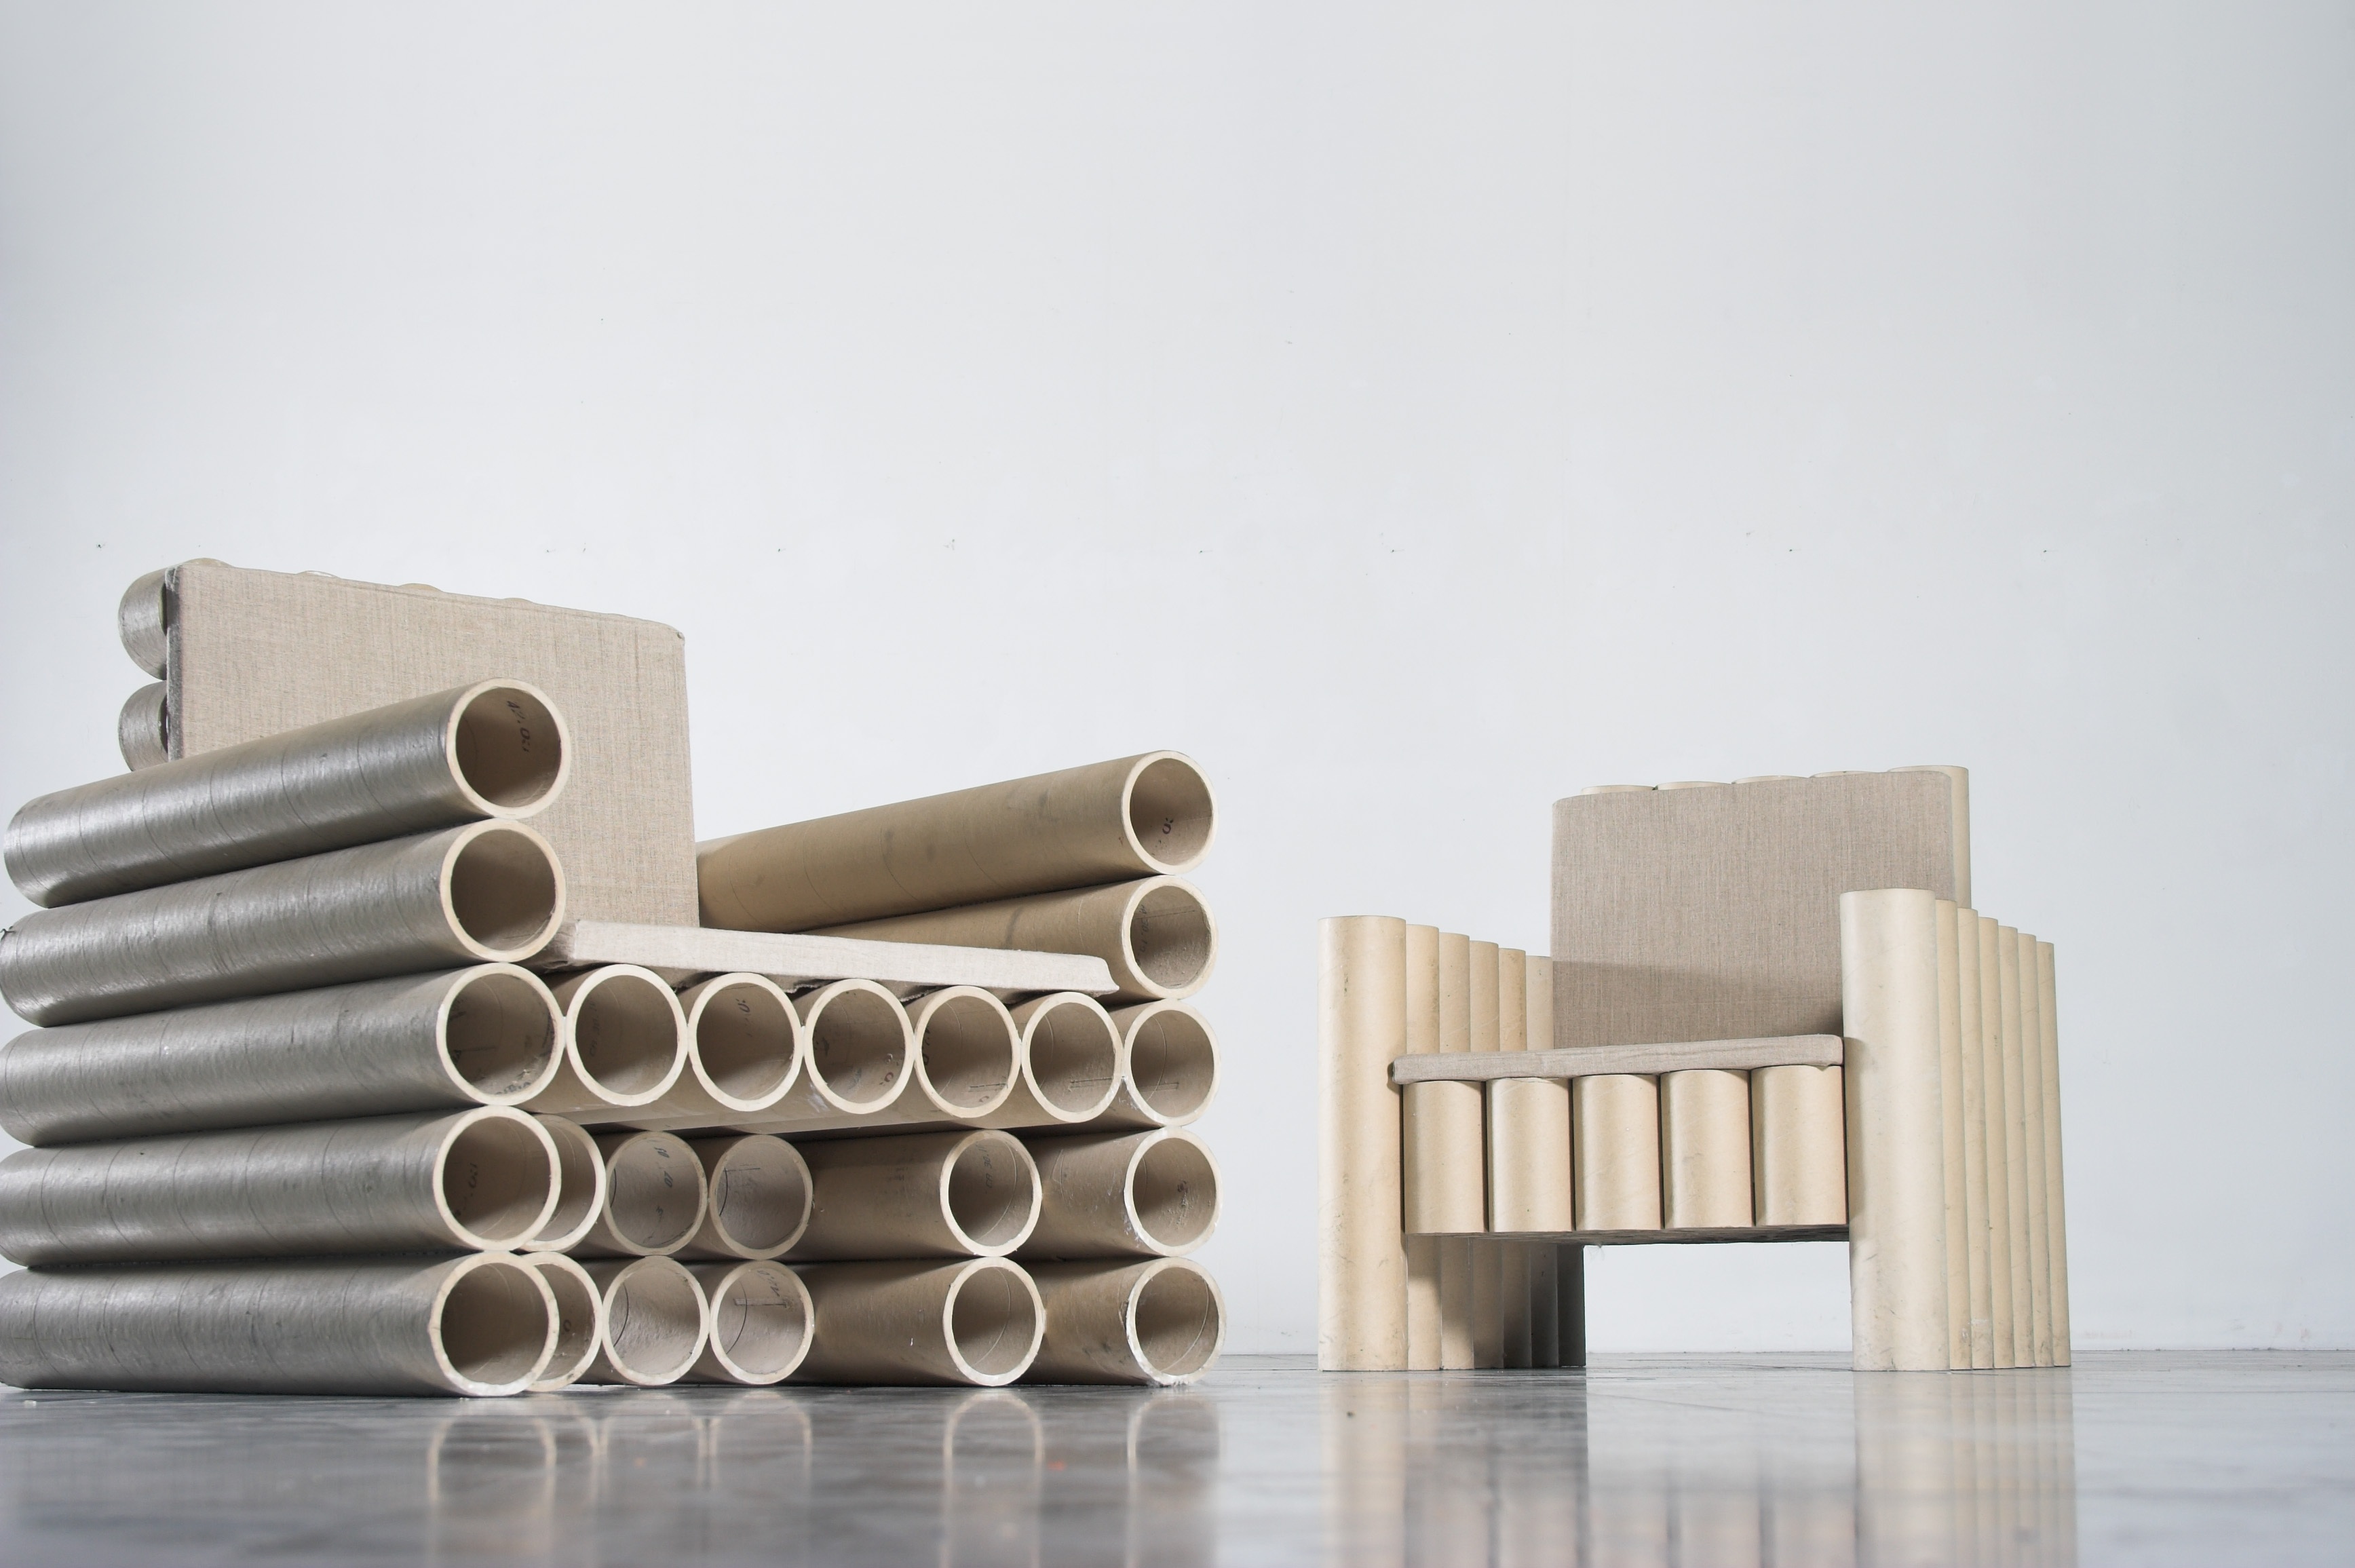
table, wood, white, chair, floor, shelf, furniture, product, chairs, design, seats, modern art, flooring, contemporary arts, manfred kielnhofer